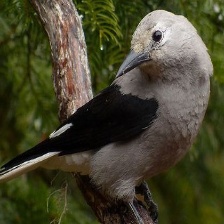
Species: CLARKS NUTCRACKER
Scientific name: NUCIFRAGA COLUMBIANA
ImageNet parent category: jay